Everglades Wilderness Waterway

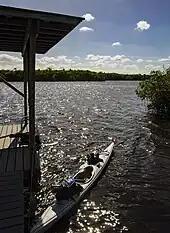
Plate Creek Chickee 12.25.2016

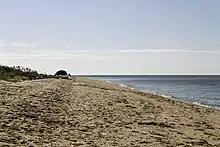
East Cape Sable Beach camping

The additional 75-mile Outside Route extends along Florida Bay and the Gulf of Mexico from Flamingo back to Everglades City. This route can be used to avoid shuttle service and usually adds 5 more days of paddle. Travelers will have to portage their paddle boats over a small freshwater/saltwater dam that separates the 99-mile "inside route" from the open water of Florida Bay.